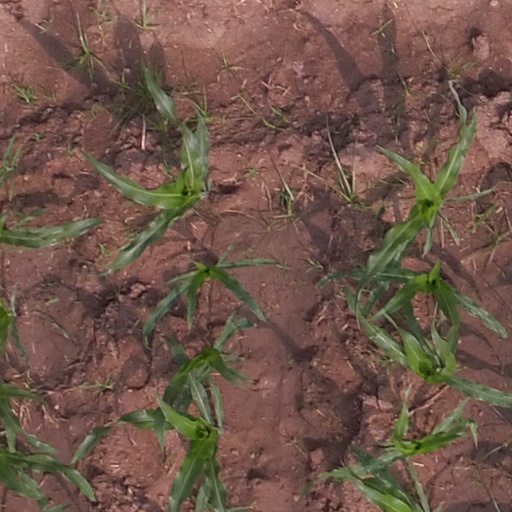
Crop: maize; corn